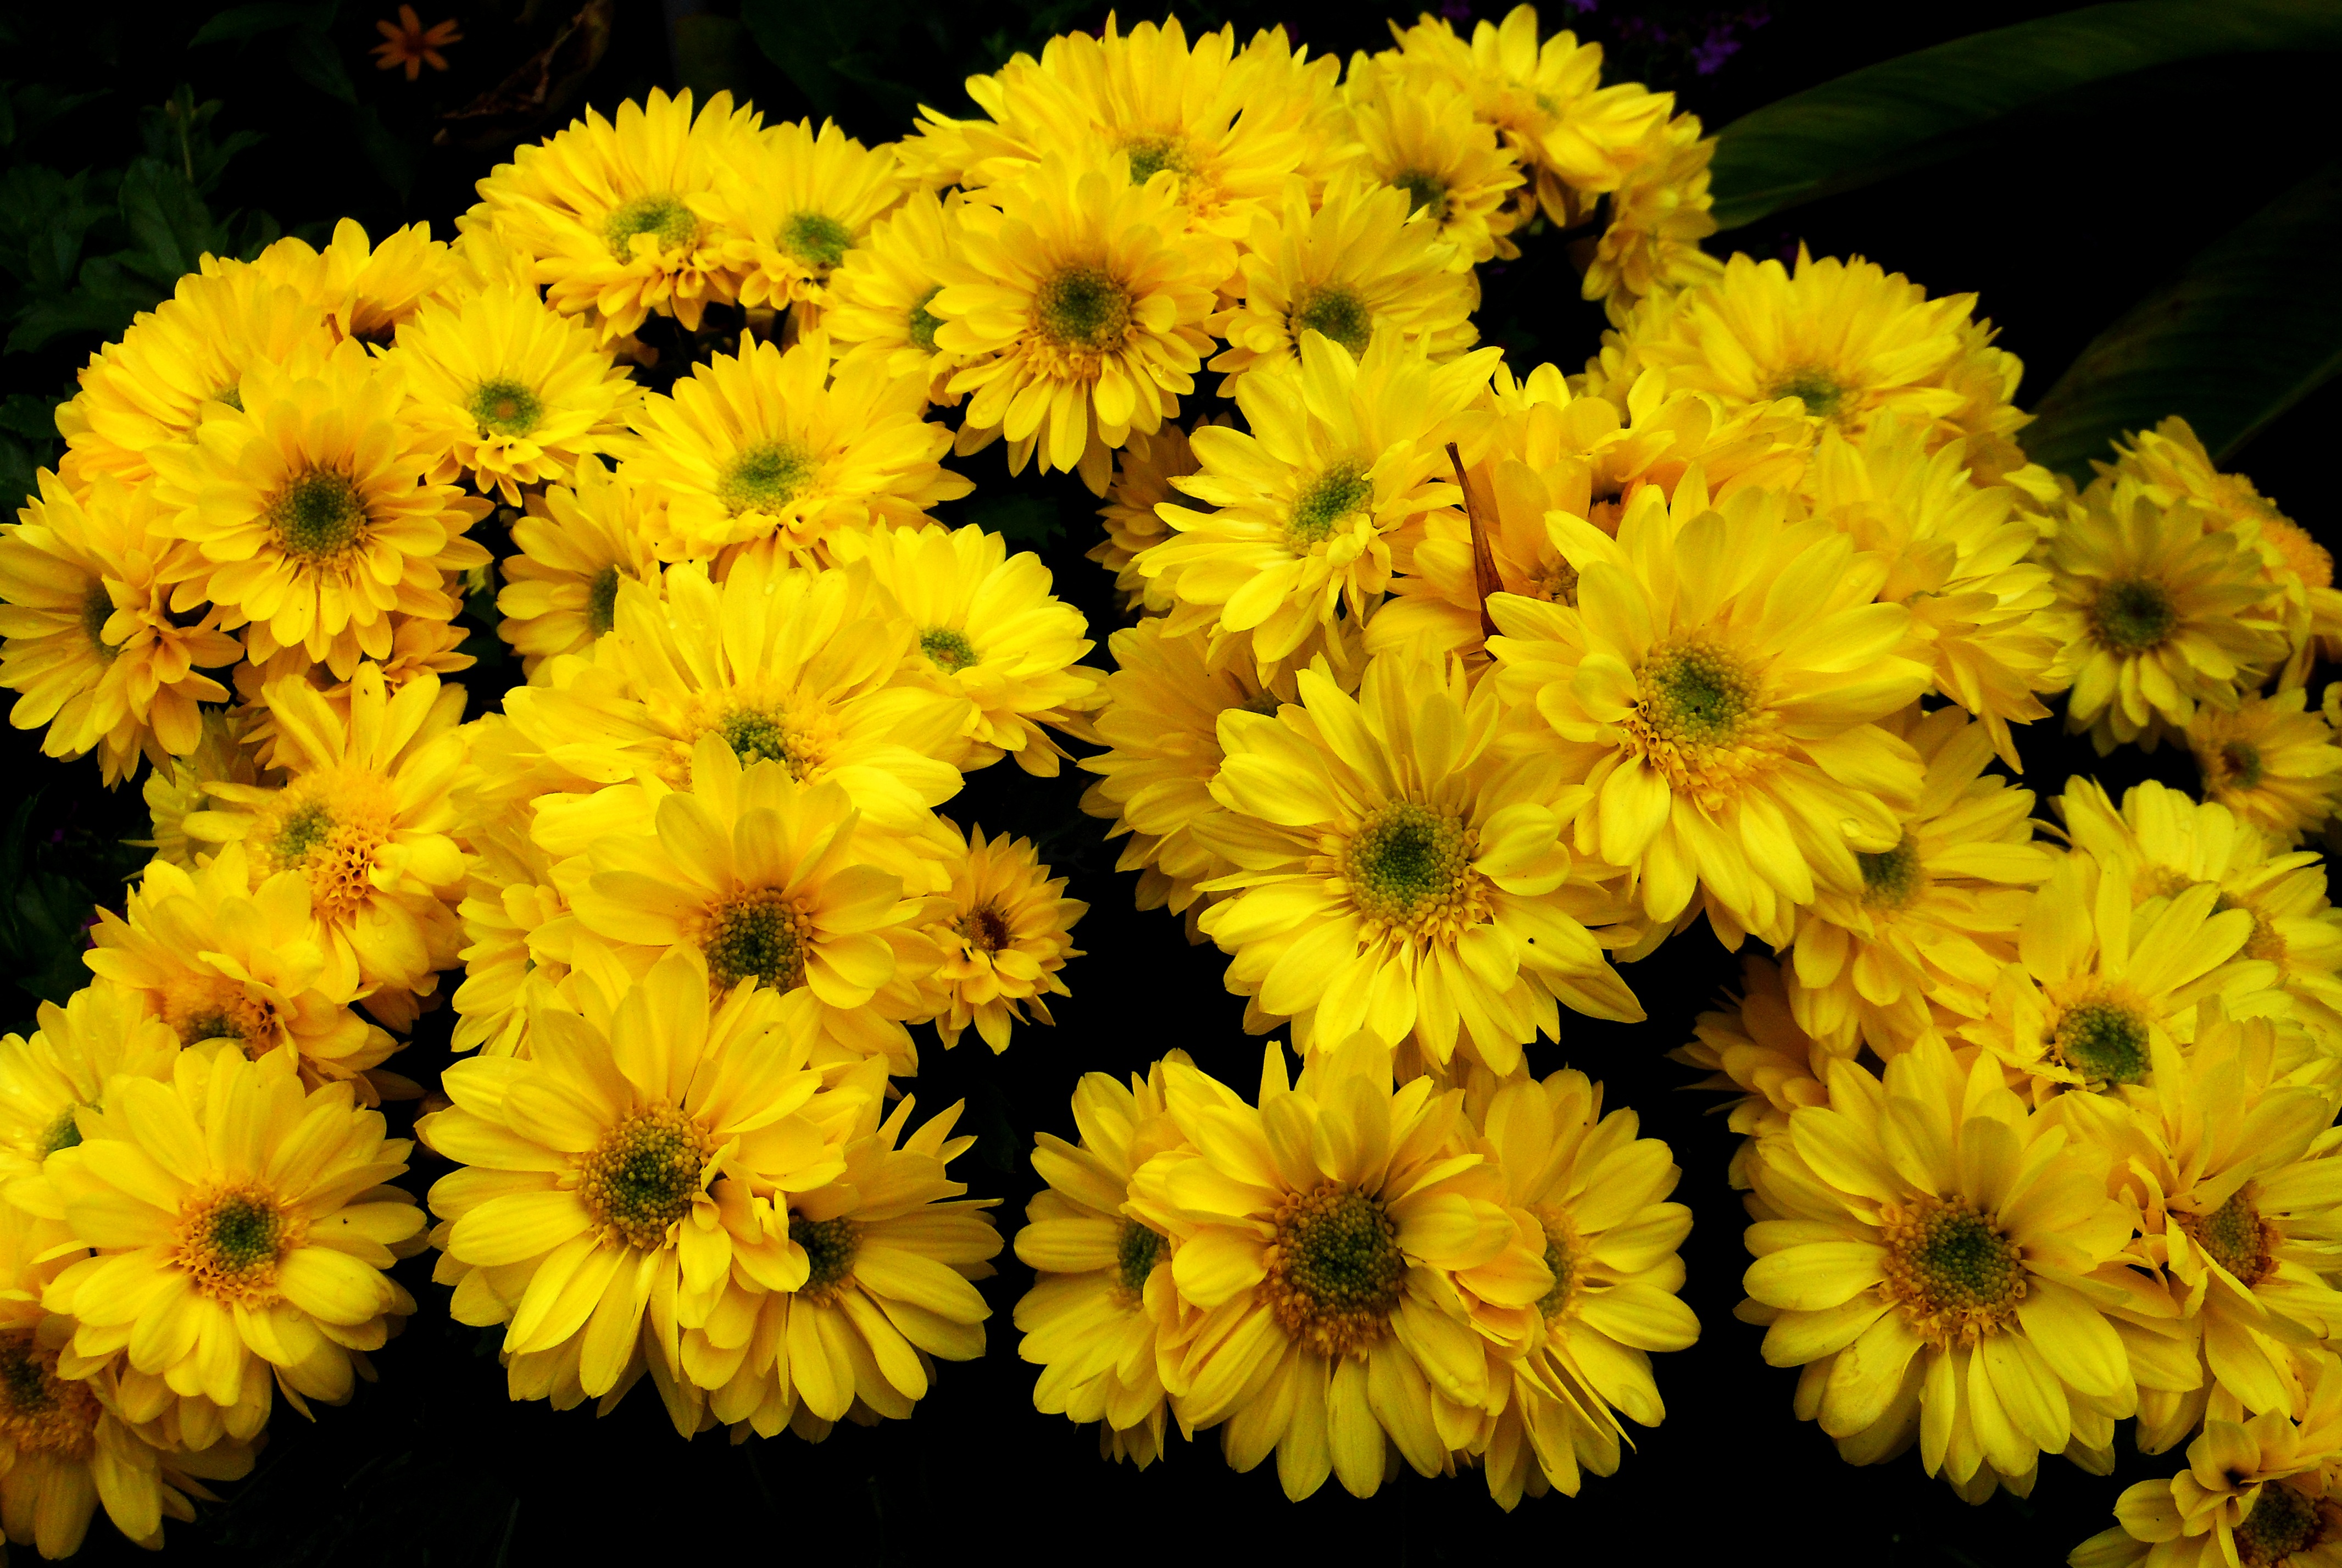
plant, dandelion, flower, petal, summer, spring, blooming, yellow, garden, flora, wildflower, cool image, aster, cool photo, yellow flowers, flowering plant, daisy family, annual plant, chrysanths